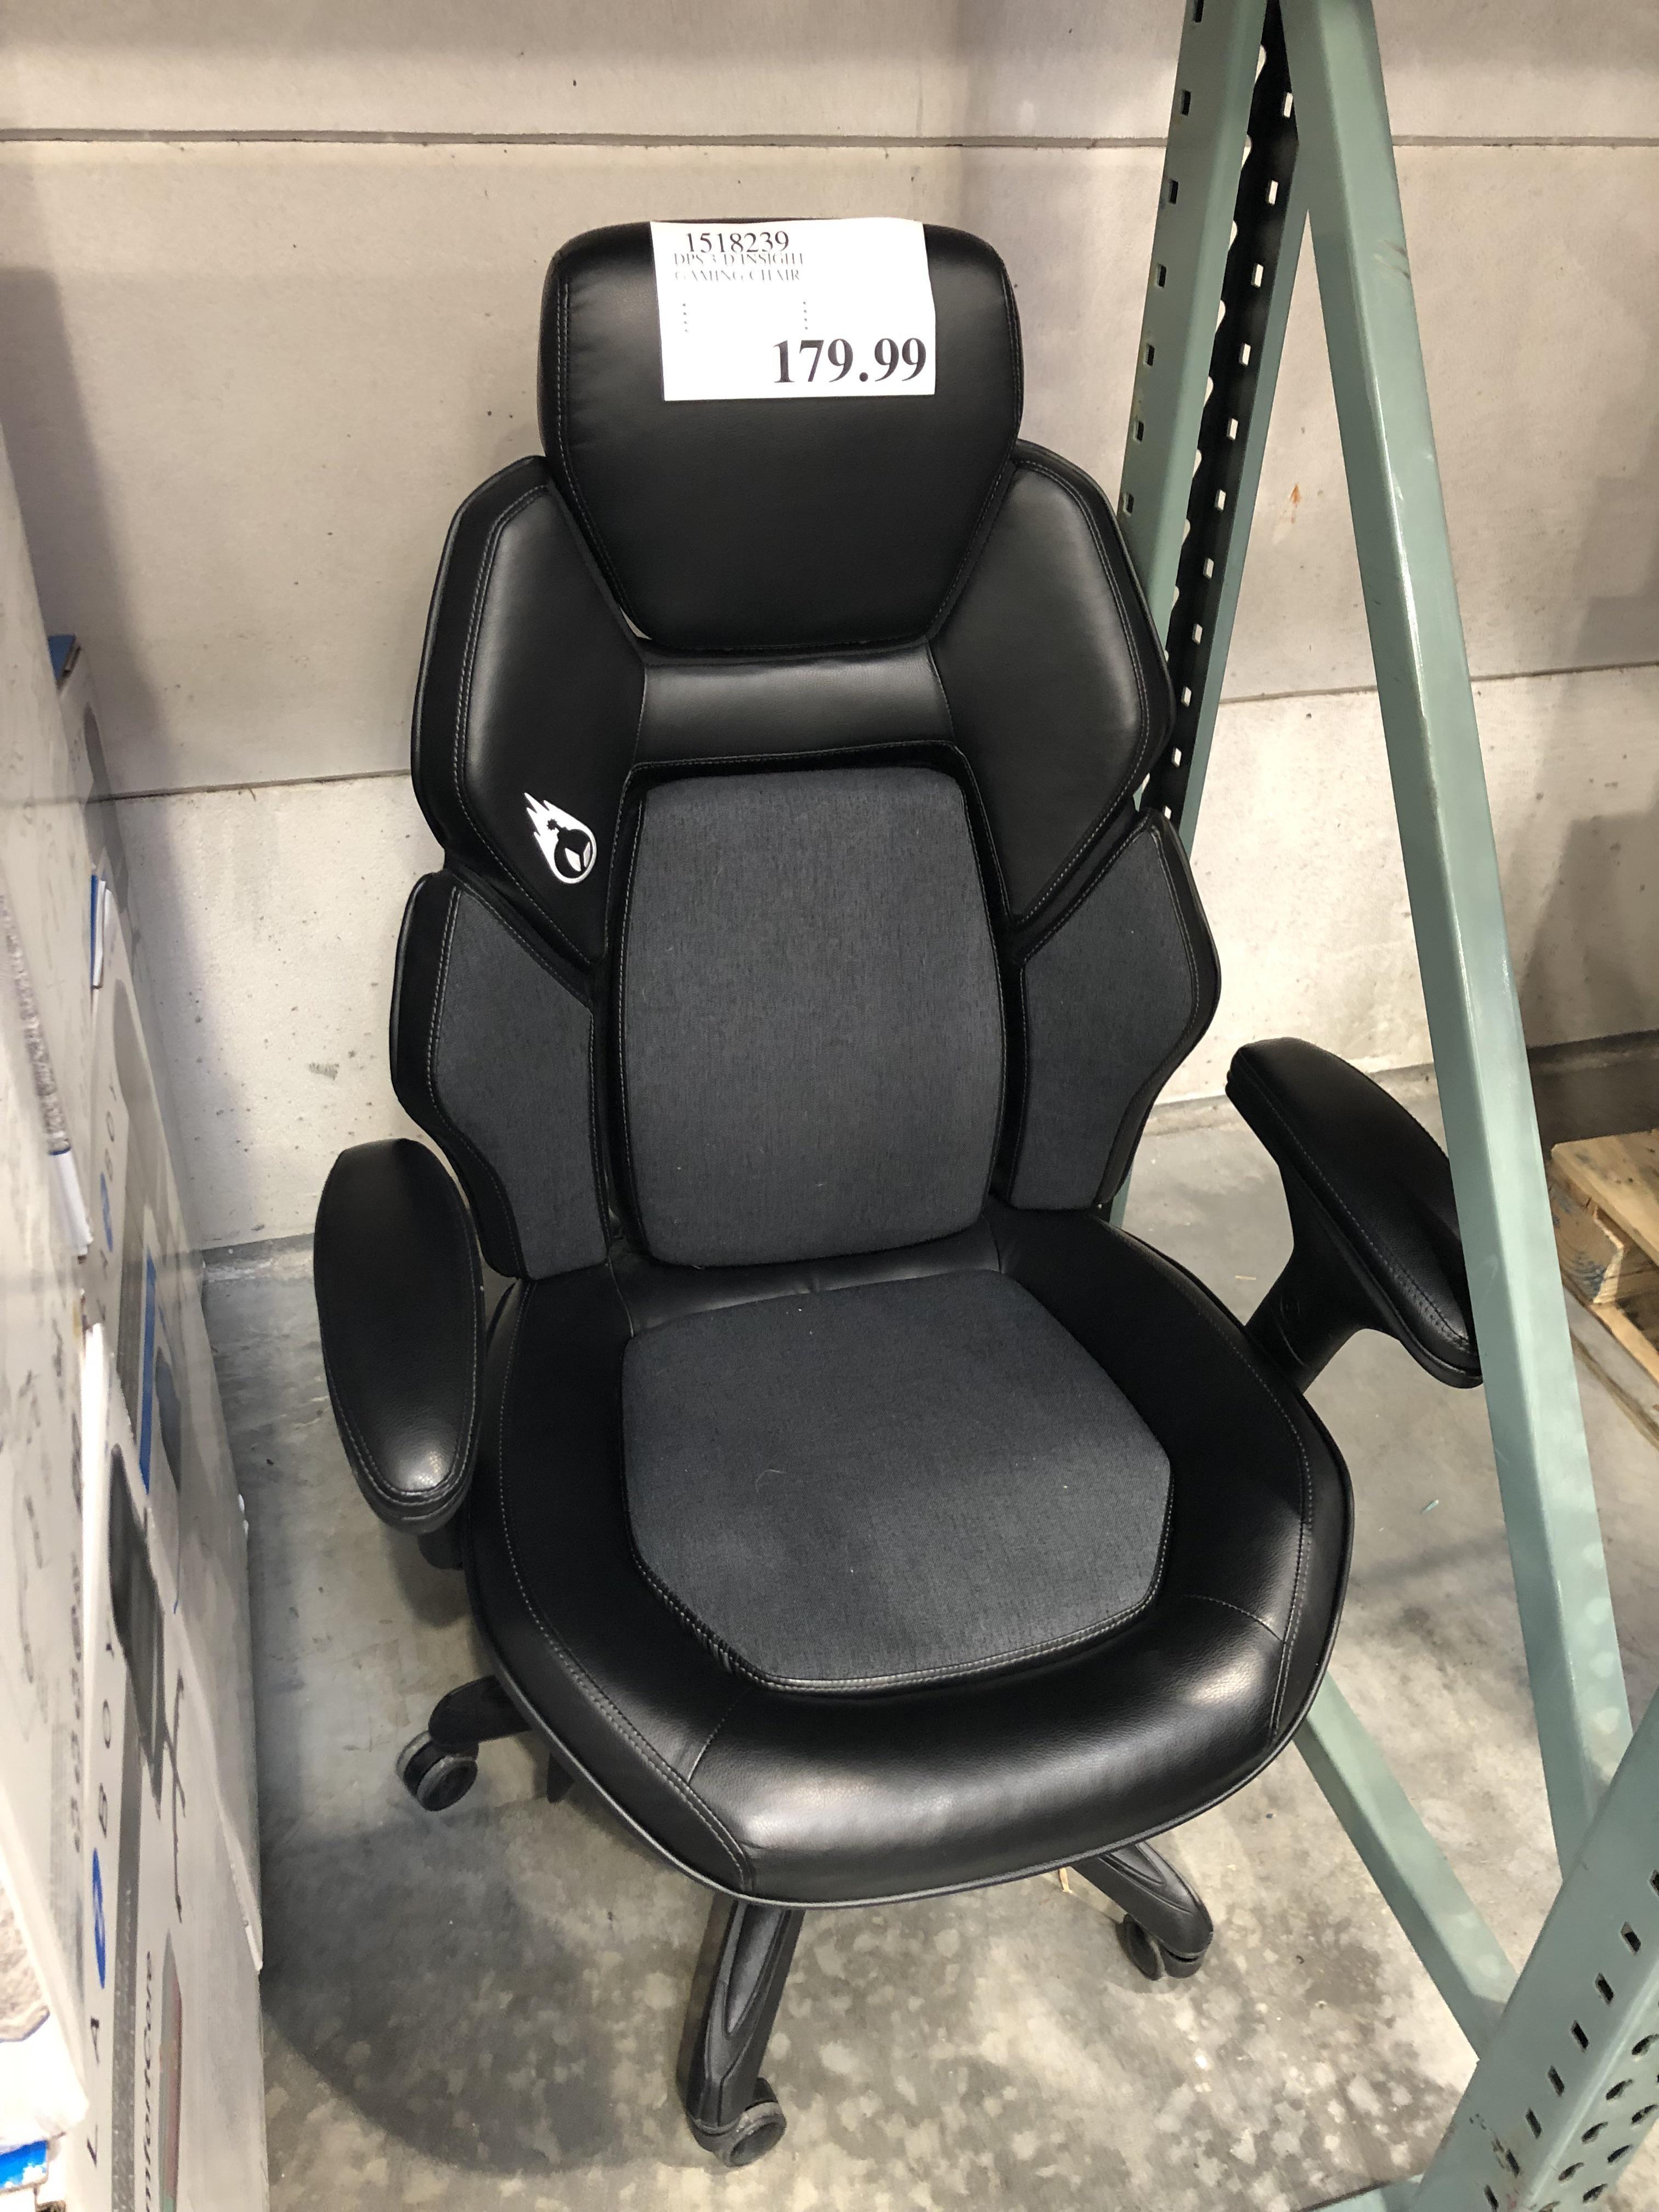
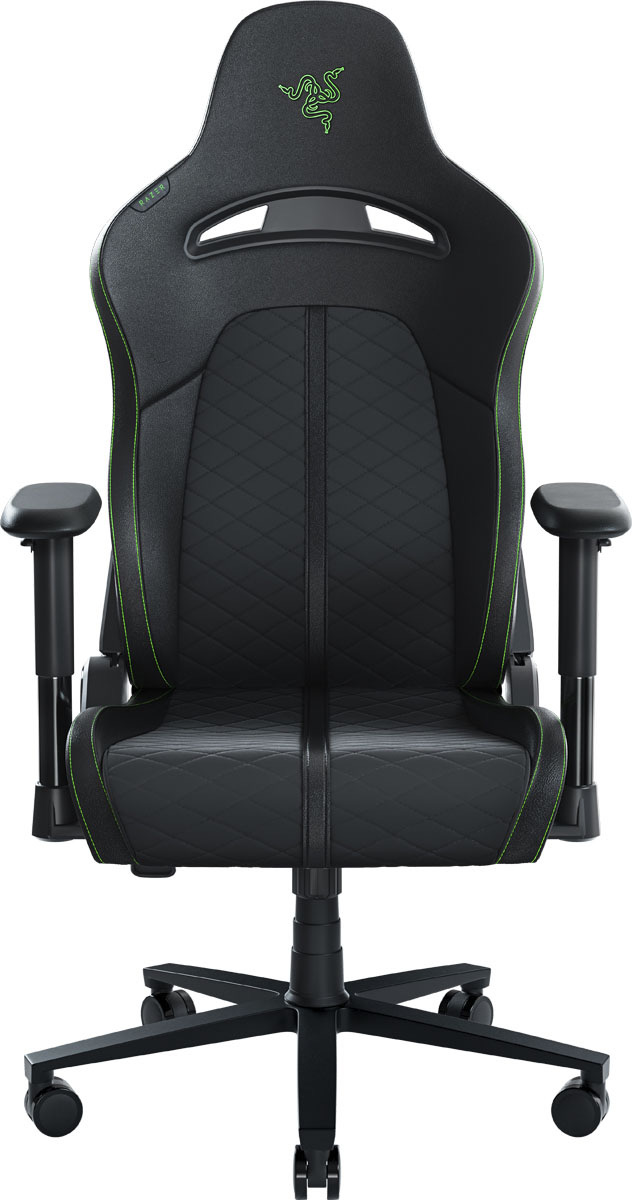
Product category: items_chair
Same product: no